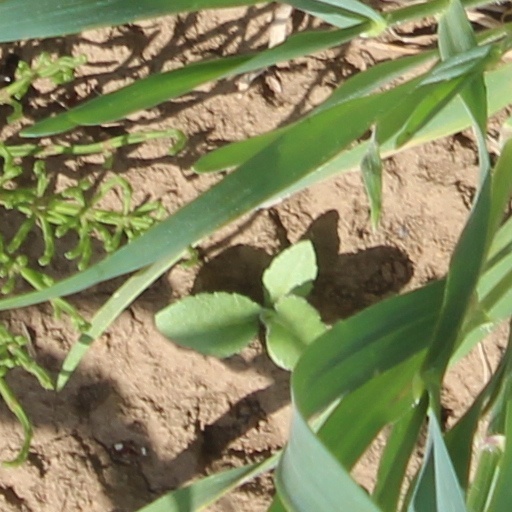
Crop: wheat